Skilmorlie

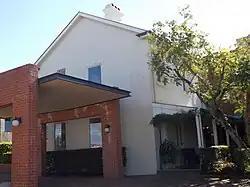
2015

Skilmorlie is a heritage-listed detached house at 16 Bryden Street, Windsor, City of Brisbane, Queensland, Australia. It was built from to 1920s. It was added to the Queensland Heritage Register on 15 October 1998.